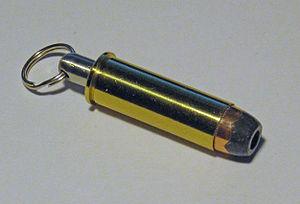
Un porte-clé, porte-clef, ou porteclé est un accessoire servant à rassembler en un faisceau unique plusieurs clés d'usage et de forme différentes, ou à permettre d'ajouter une étiquette à une clé, ou encore à éviter la perte d'une clé en lui ajoutant un objet d'un certain poids ou d'un certain volume, ou un flotteur.